Eddie McGrath

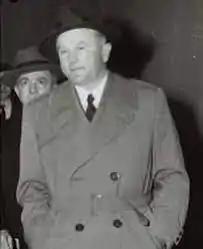
McGrath in 1953

Edward J. McGrath (born January 31, 1906 – 1994) was an Irish-American crime boss from New York City, who controlled the Hell's Kitchen Irish Mob and the lucrative waterfront throughout the 1940s.